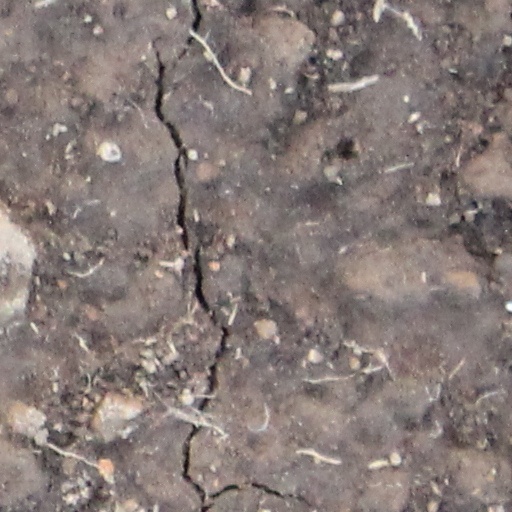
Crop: wheat